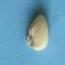
Maize quality: Good